One Night Stand (2007)

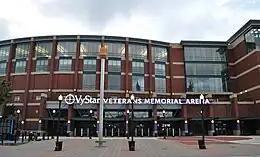
The event was held at the Jacksonville Veterans Memorial Arena in Jacksonville, Florida.

One Night Stand was an annual pay-per-view (PPV) produced every June by World Wrestling Entertainment (WWE) since 2005. The event was originally produced as a reunion show for wrestlers from the former Extreme Championship Wrestling promotion and featured hardcore-based matches, before WWE established a third brand dubbed ECW in 2006. While the first two years' events were promoted as a reunion show for Extreme Championship Wrestling and included the "ECW" initials affixed to the event's name, the 2007 event was promoted as a WWE event and featured wrestlers from the promotion's Raw, SmackDown!, and ECW brands. The third One Night Stand was scheduled to be held on June 3, 2007, at the Jacksonville Veterans Memorial Arena in Jacksonville, Florida. Although no longer promoted as a reunion show, it still continued the theme of featuring hardcore-based matches.